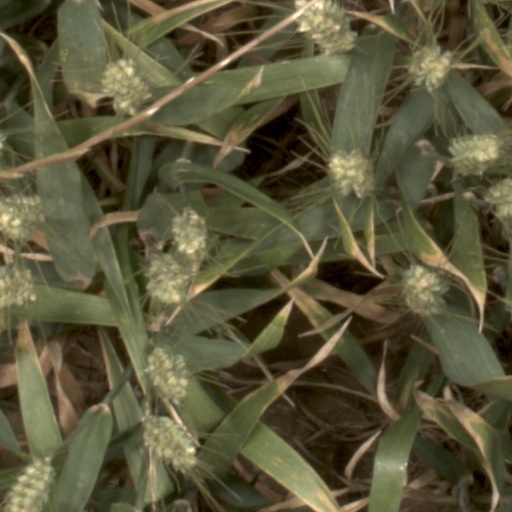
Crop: wheat